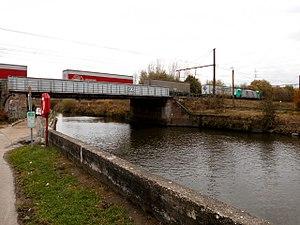
La ligne 53 de Schellebelle à Louvain, est une ligne ferroviaire belge du réseau Infrabel inaugurée en 1837.